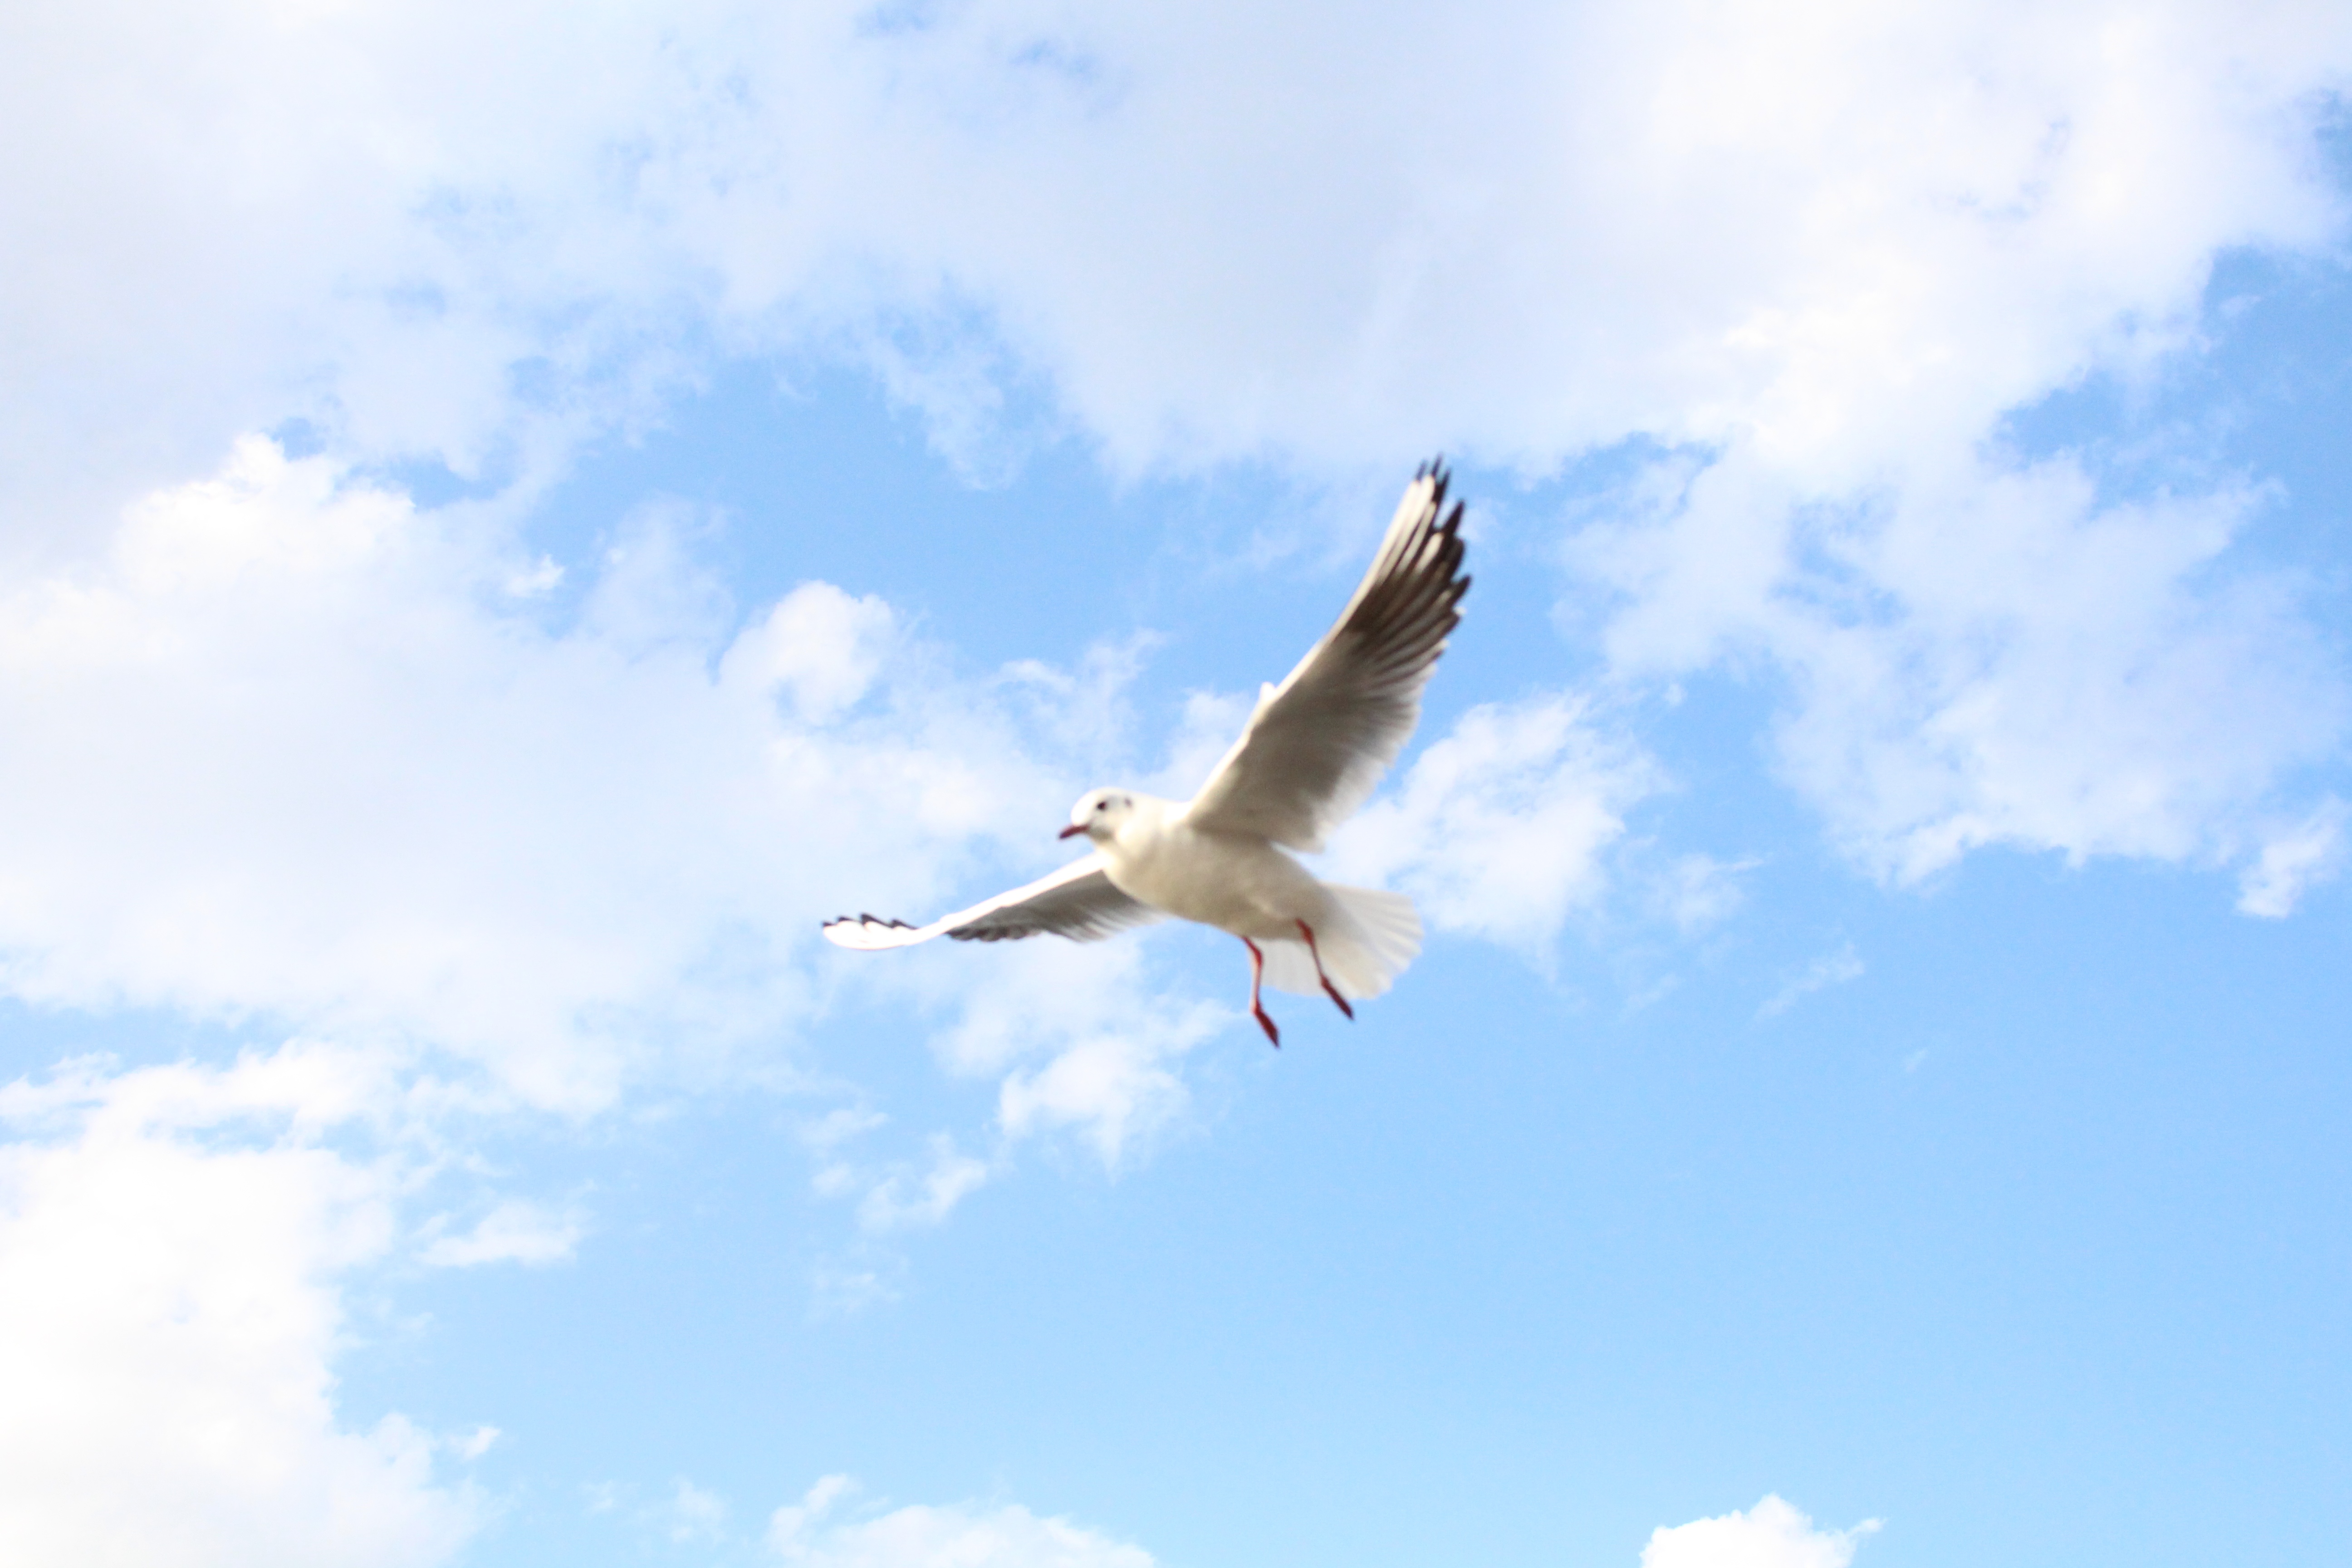
bird, wing, sky, seabird, gull, flight, vertebrate, charadriiformes